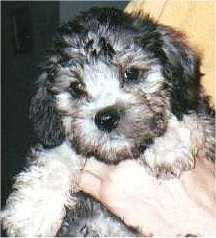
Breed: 211-n000052-Dandie_Dinmont